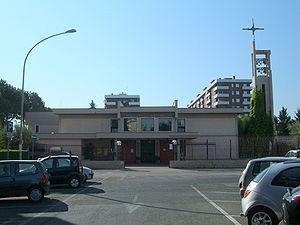
Le titre cardinalice de Santa Maria Domenica Mazzarello est institué à l'occasion du consistoire du 21 février 2001 par le pape Jean-Paul II. Le titre est rattaché à l'église romaine homonyme situé dans le quartier Don Bosco.